Benjamin Savšek

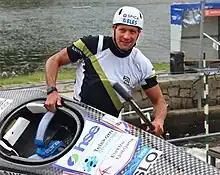
Savšek in 2023

Benjamin Savšek (born 24 March 1987) is a Slovenian slalom canoeist who has competed at the international level since 2002, specializing in the C1 discipline. With an Olympic gold, 2 individual world titles and 4 individual European titles, he is one of the most successful C1 paddlers of his generation.